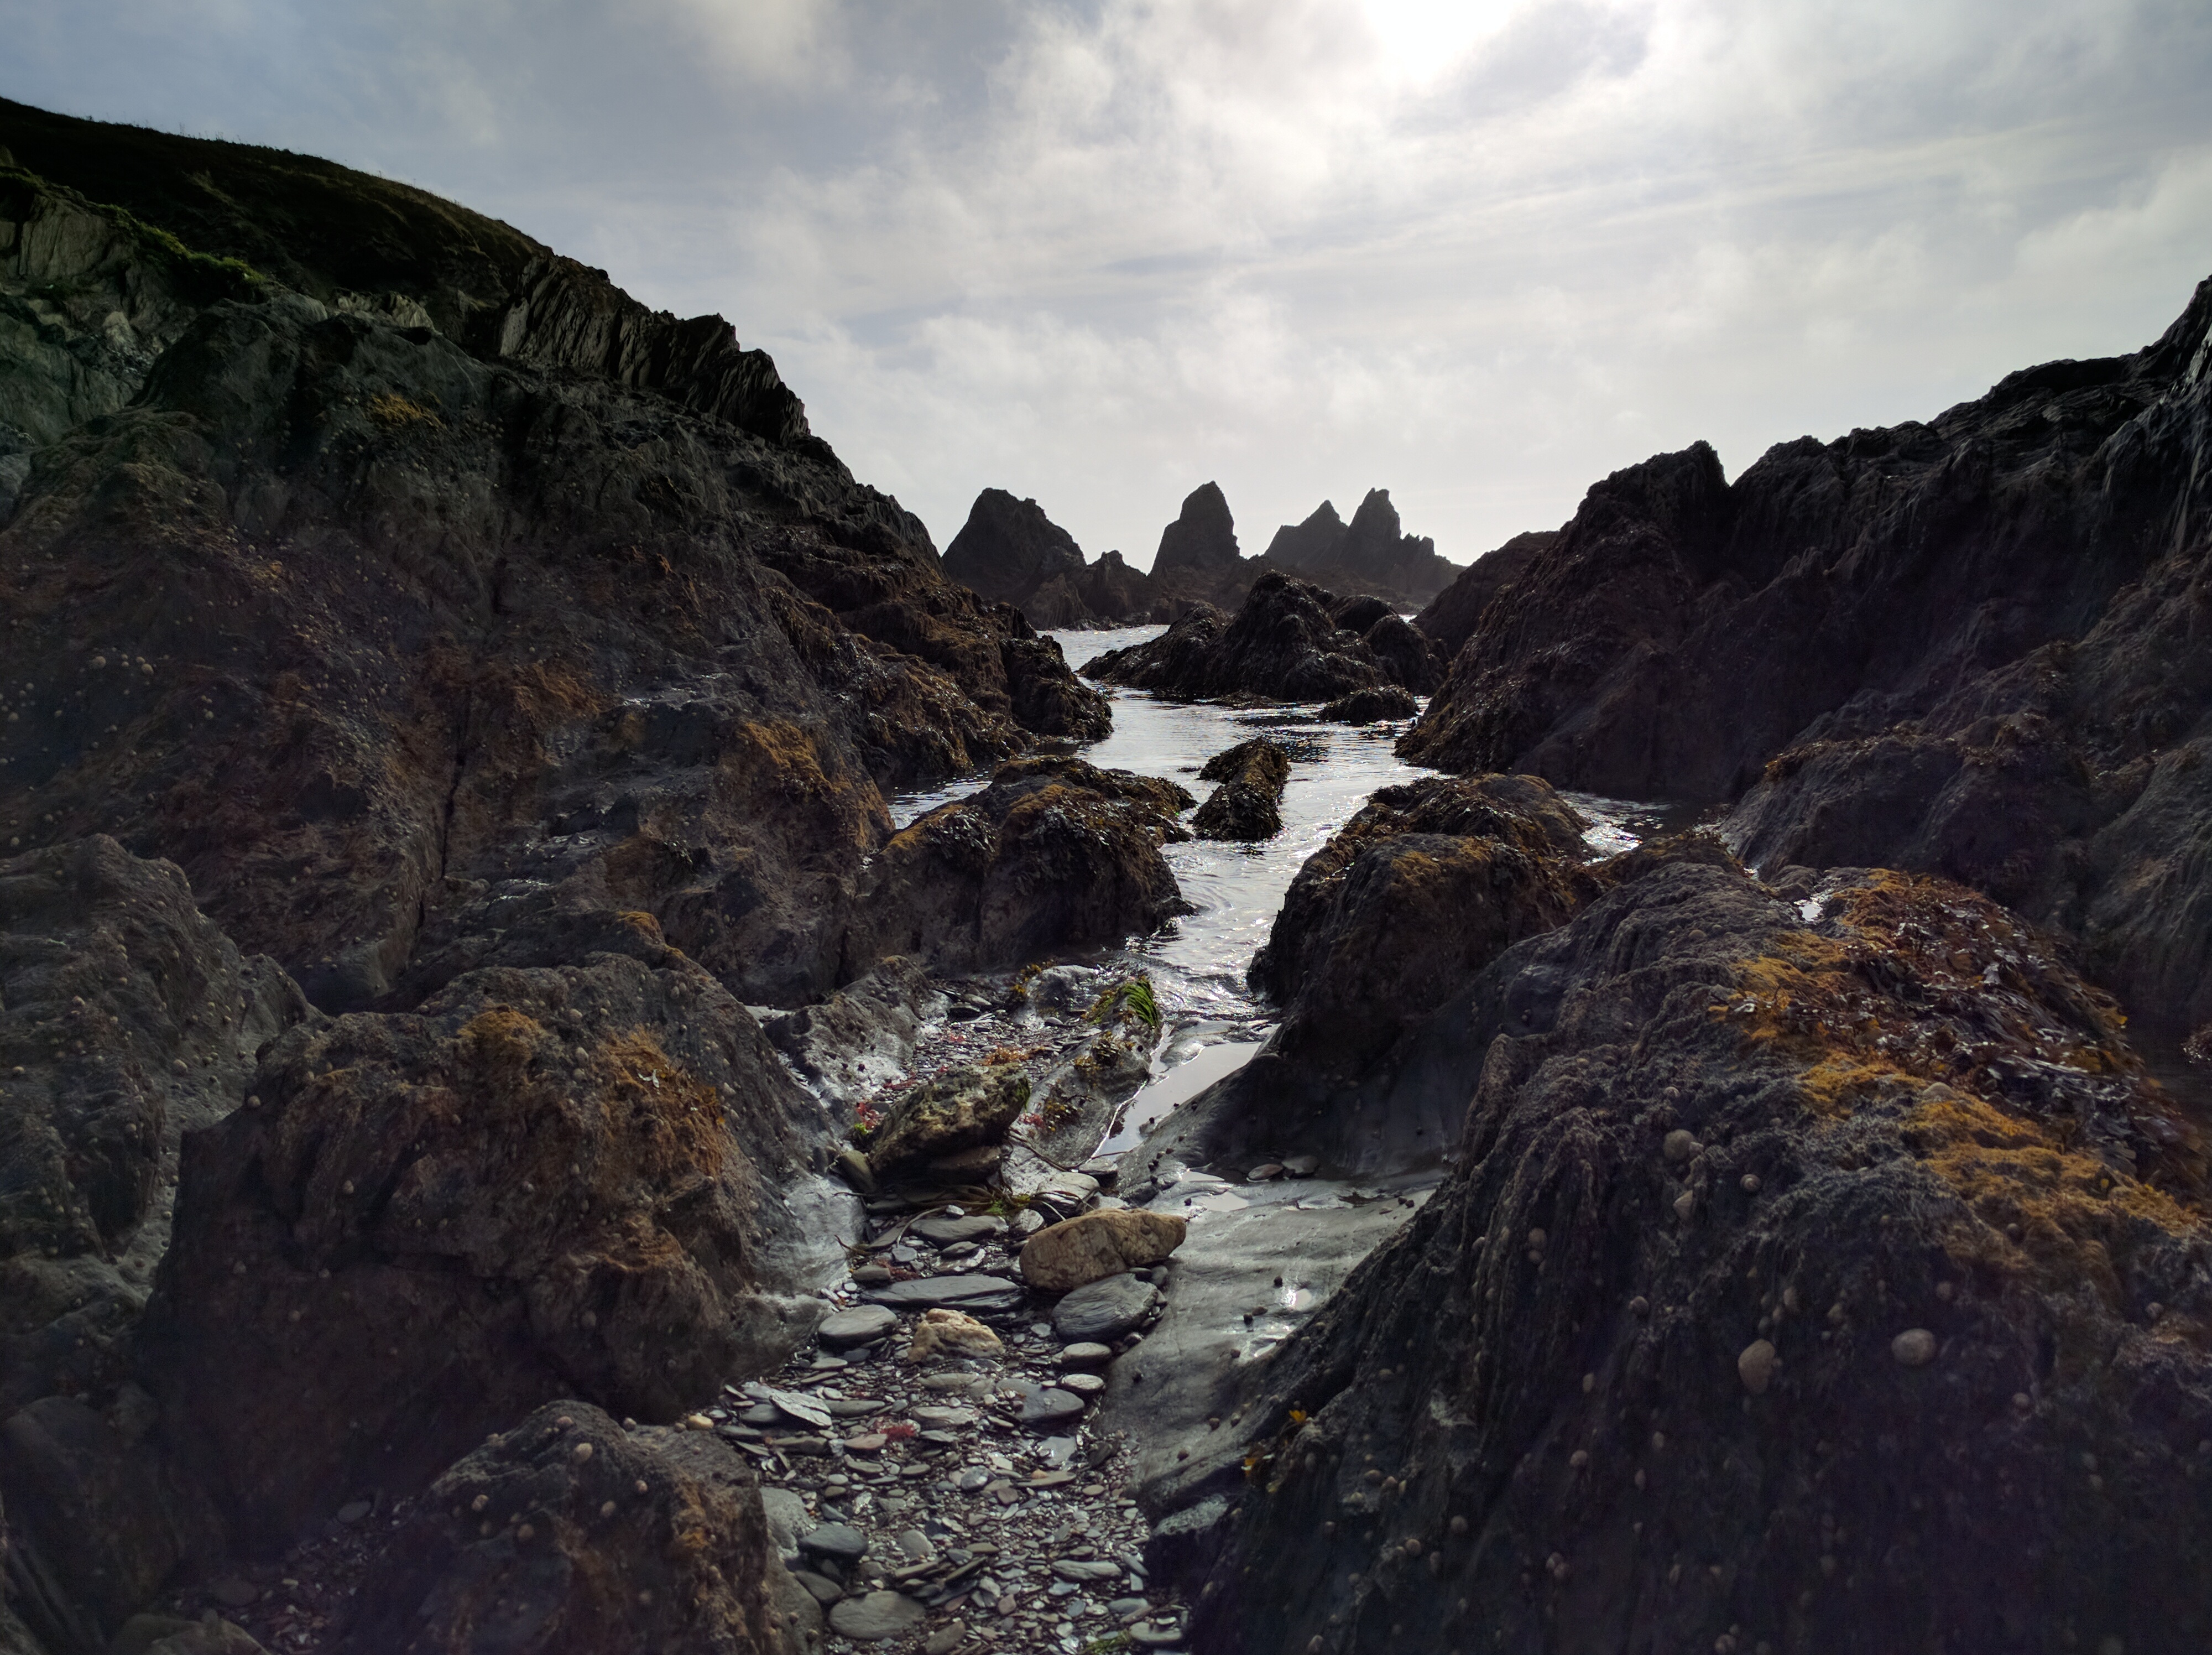
landscape, sea, coast, water, nature, rock, ocean, wilderness, walking, mountain, wave, lake, coastal, river, valley, mountain range, cliff, terrain, material, ridge, rocks, uk, geology, cornwall, landform, geographical feature, mountainous landforms